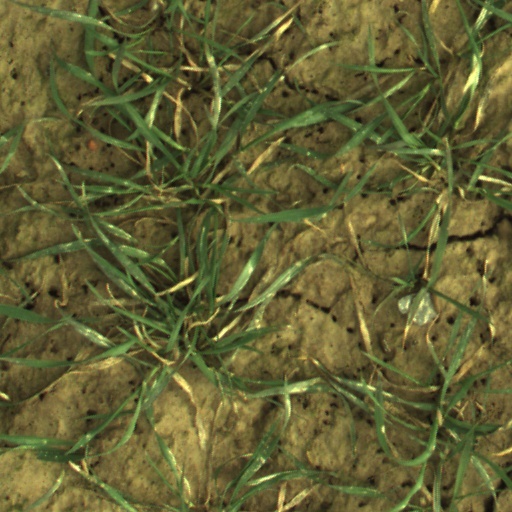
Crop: wheat